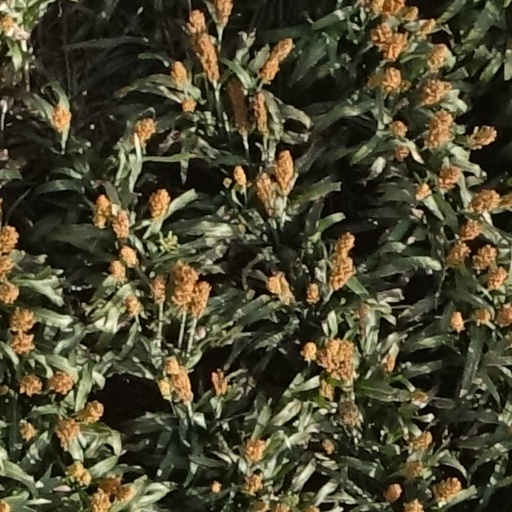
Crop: sorghum